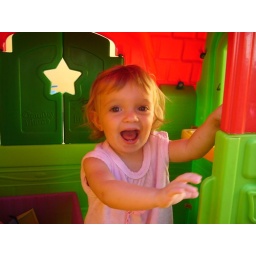
My house in the middle of the street